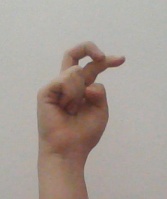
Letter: zay